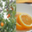
Label: orange